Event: Nepal Earthquake
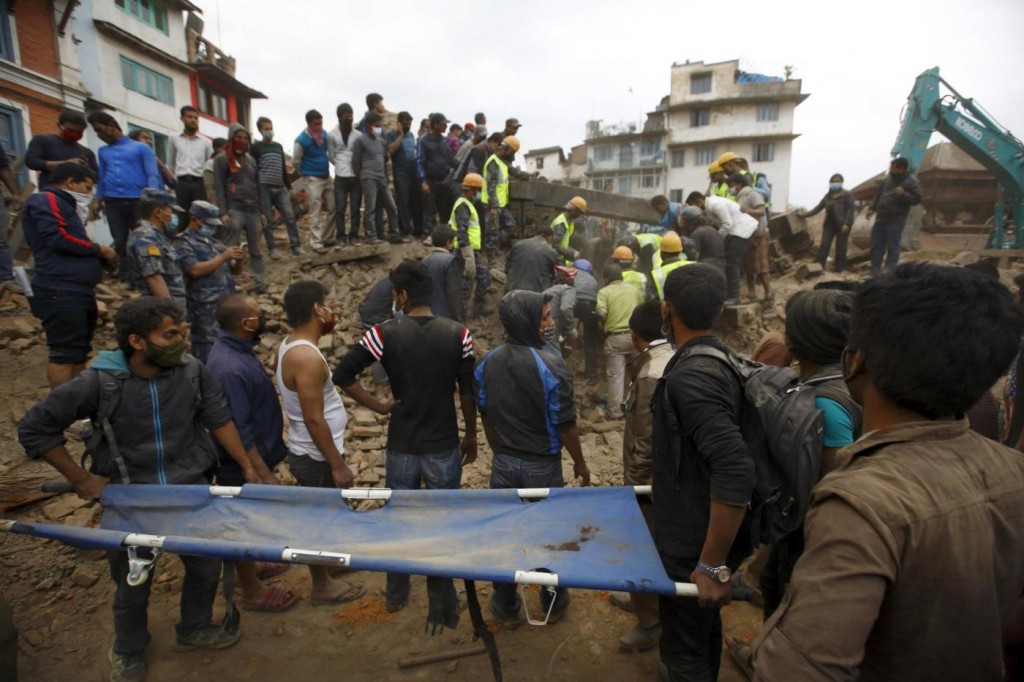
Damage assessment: damage